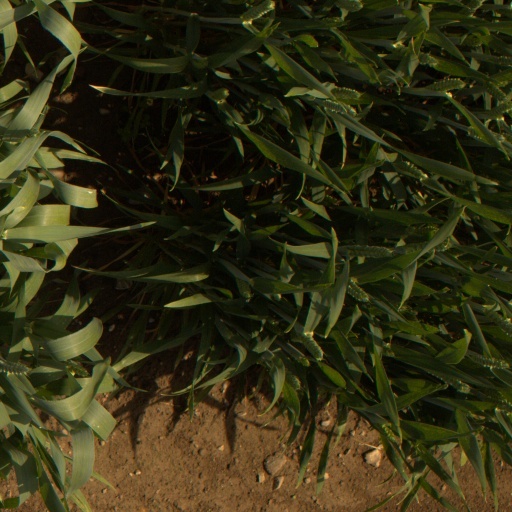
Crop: wheat